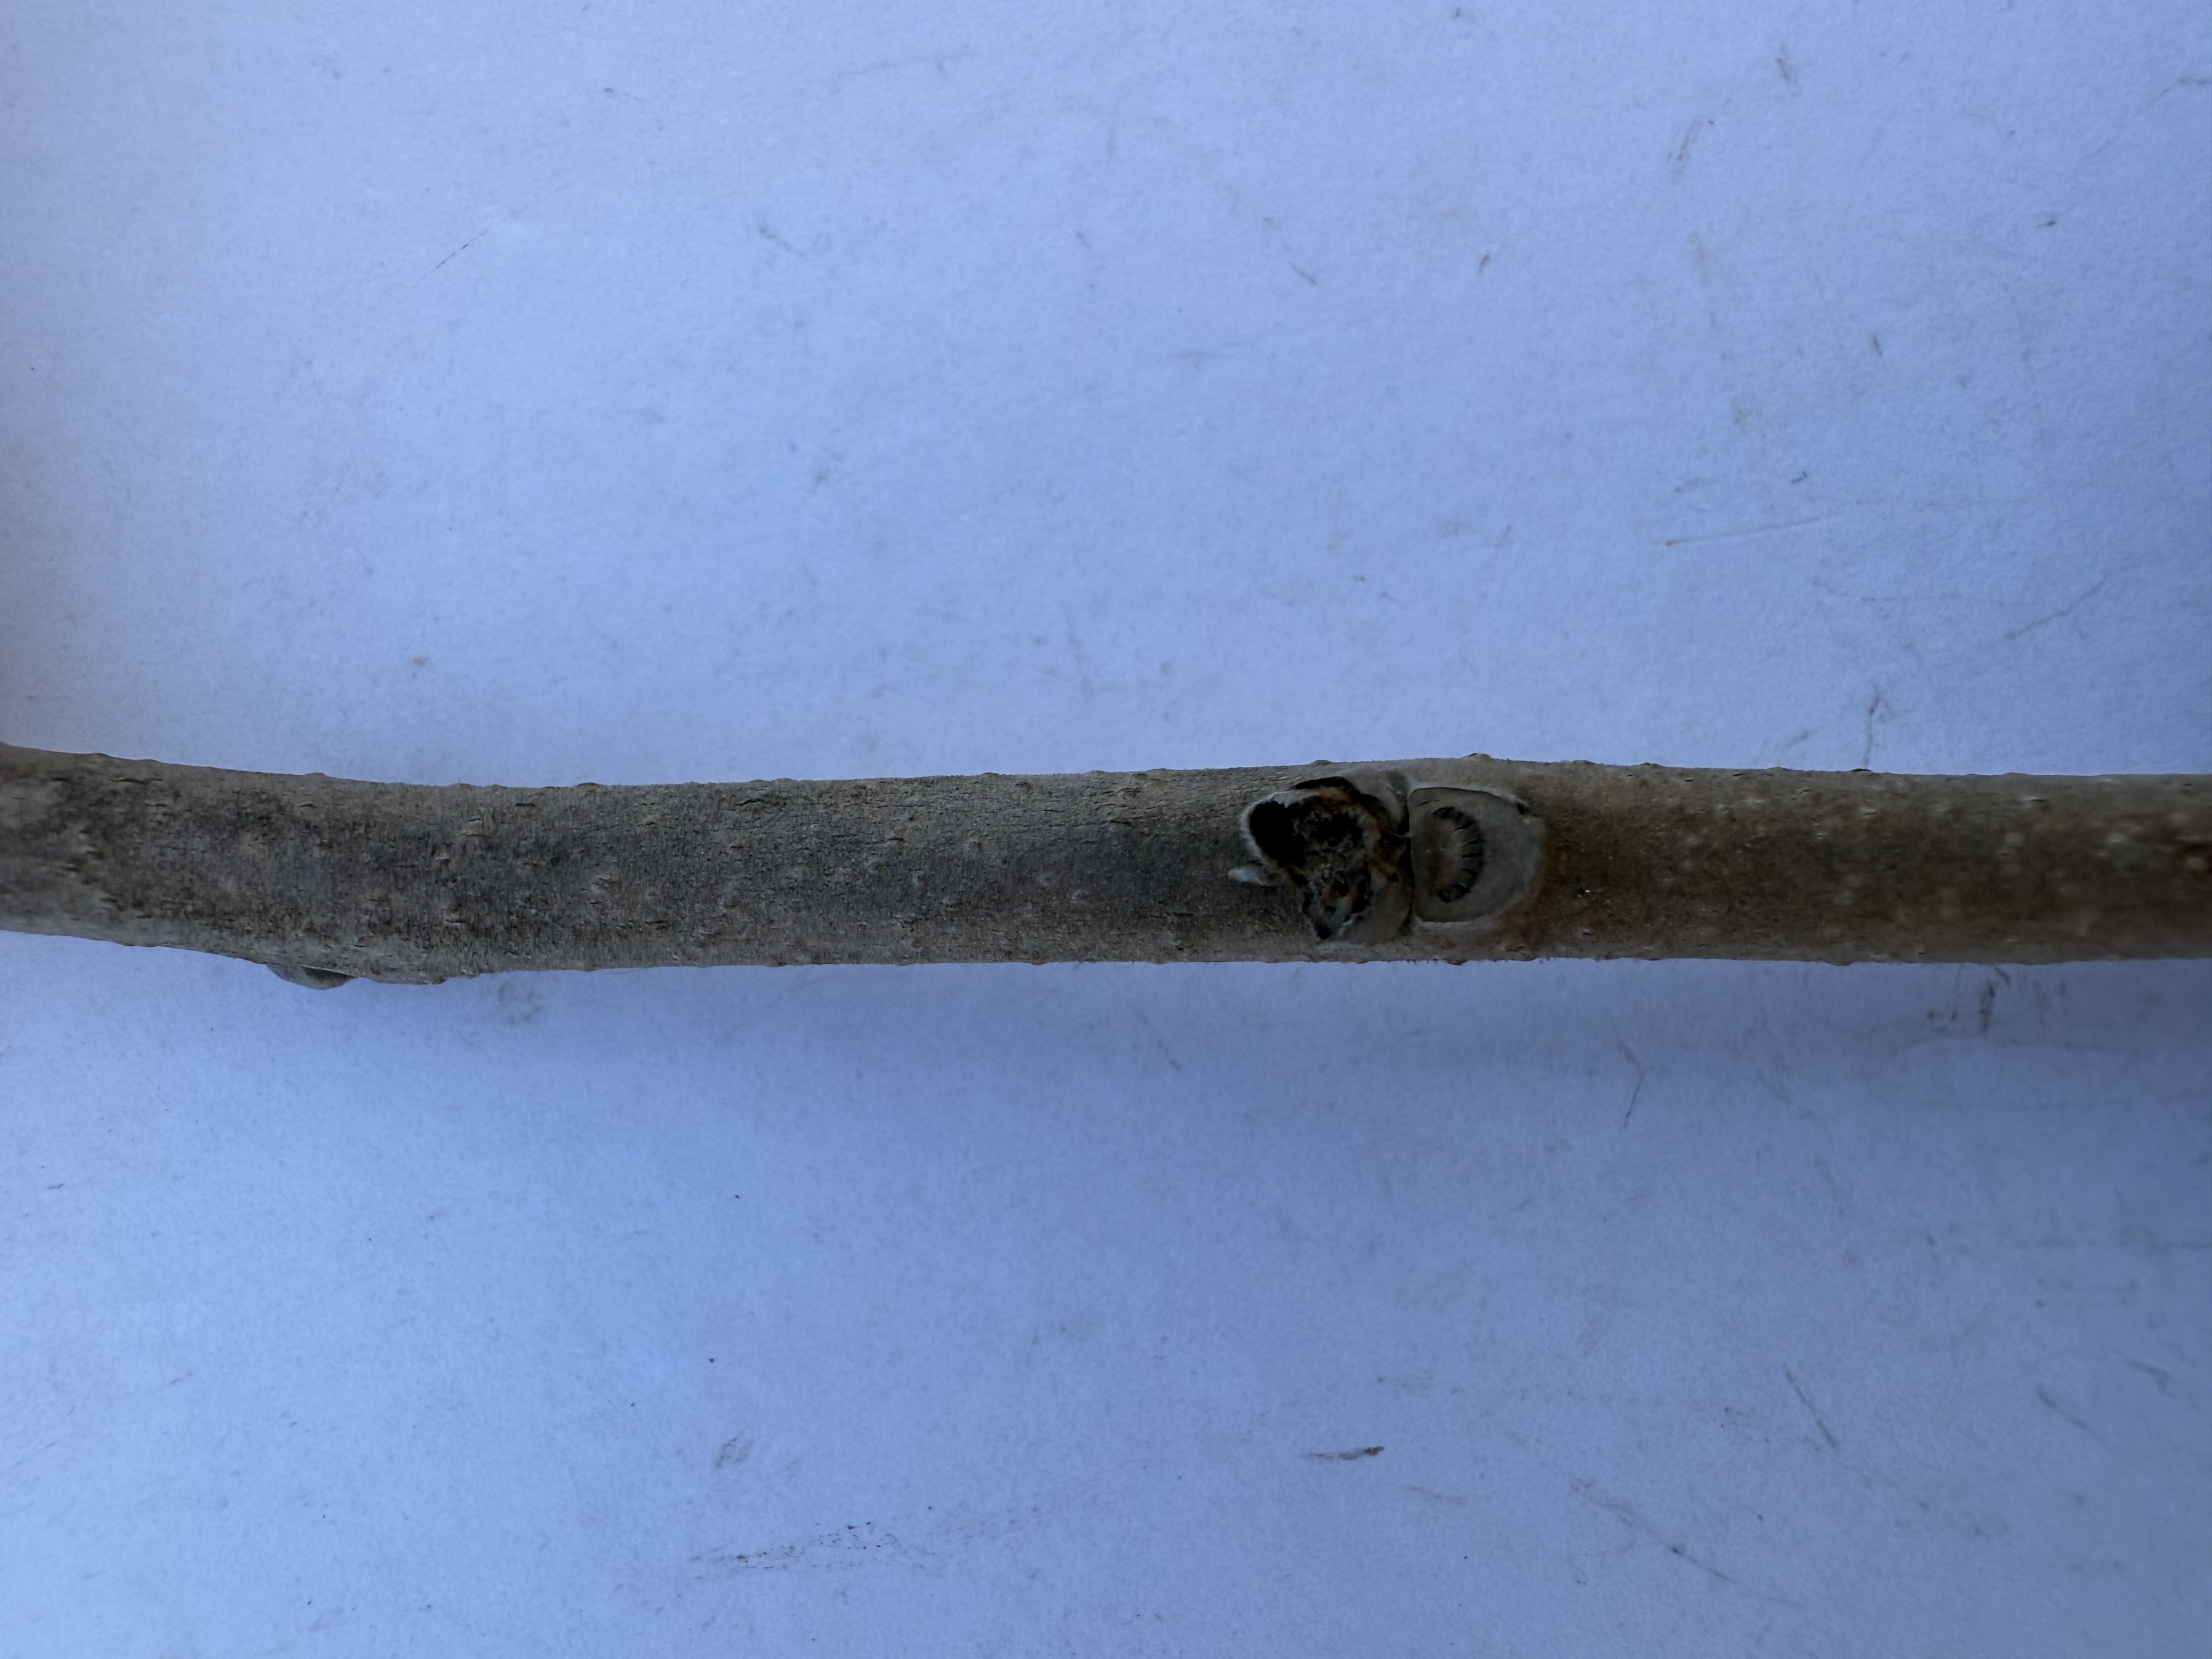
Variety: Chocolate Persimmon